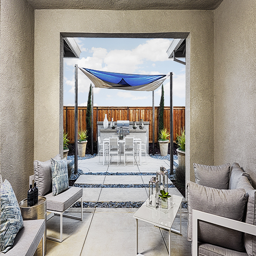
covered patio in the floor plan